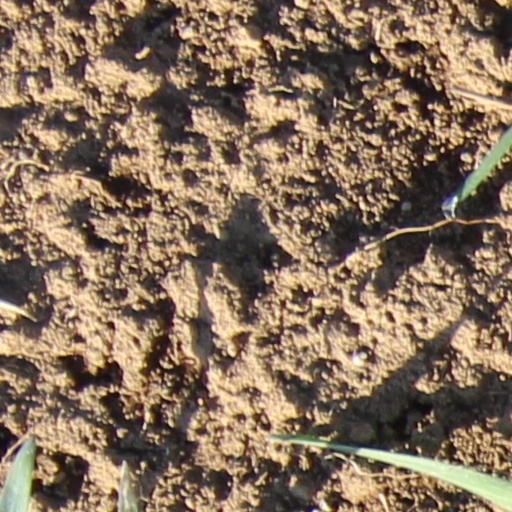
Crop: wheat